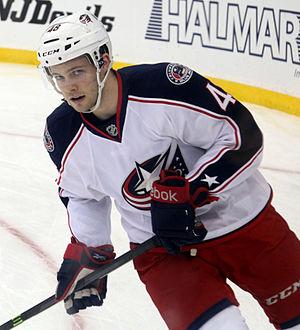
Cody Goloubef est un joueur professionnel canadien de hockey sur glace. Il évolue au poste de défenseur.